Taromeo Station

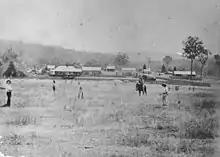
Historic Taromeo Homestead

Although there is no evidence for the date on which Taromeo was first settled, it is known that in late 1842, John Borthwick, from Buaraba Homestead near Ipswich, and William Elliott Oliver visited Taromeo Station on their way north seeking land for establishing pastoral runs. Soon afterwards, Oliver took up Nanango and Borthwick continued northward to the land that was to become Tarong Station. Simon Scott had arrived from Scotland with his brother Walter in 1839. Simon worked initially on a property at Castlereagh and arrived in the Moreton Bay region in 1841 as part of a group delivering sheep to Cressbrook station. After taking up Taromeo he returned to Castlereagh and married Christine Swanson. In March 1847 Scott returned to Taromeo with his family and on 5 July 1847 applied for a squatter's license for an area of 200 square miles.